Super Chikan

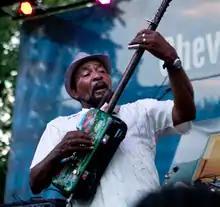
Super Chikan at St. Louis Bluesweek 2010

James "Super Chikan" Johnson is an American blues musician based in Clarksdale, Mississippi. He is the nephew of fellow blues musician Big Jack Johnson.